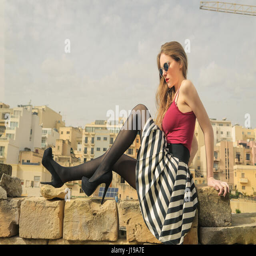
stylish woman sitting in the city